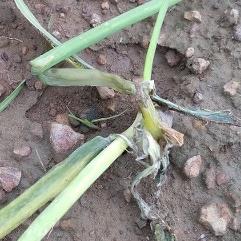
Crop: Onion
Condition: fusarium-d